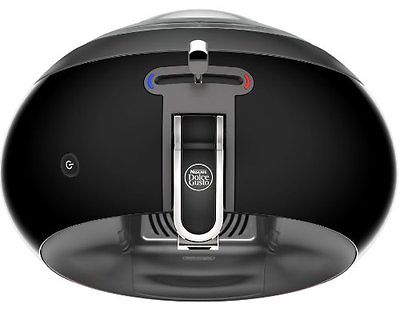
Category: coffee maker